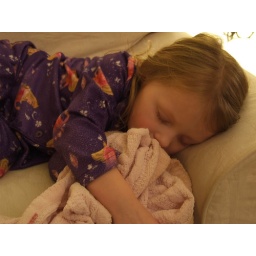
Here's a little girl who was knocked out by too much fun. Luckily there was a chair to catch her.